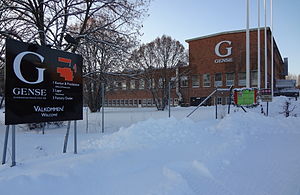
Gense
Virksomhedens bygninger i Eskilstuna med fabrik og hovedkontor.
AB Gense er en svensk producent af husholdningsartikler af metal. Navnet er en forkortelse og står for Gustaf Eriksson NySilverfabrik, Eskilstuna. Gense er Sveriges ældste eksisterende aktieselskab. Virksomhedens hovedkontor og fabrik ligger i Eskilstuna.